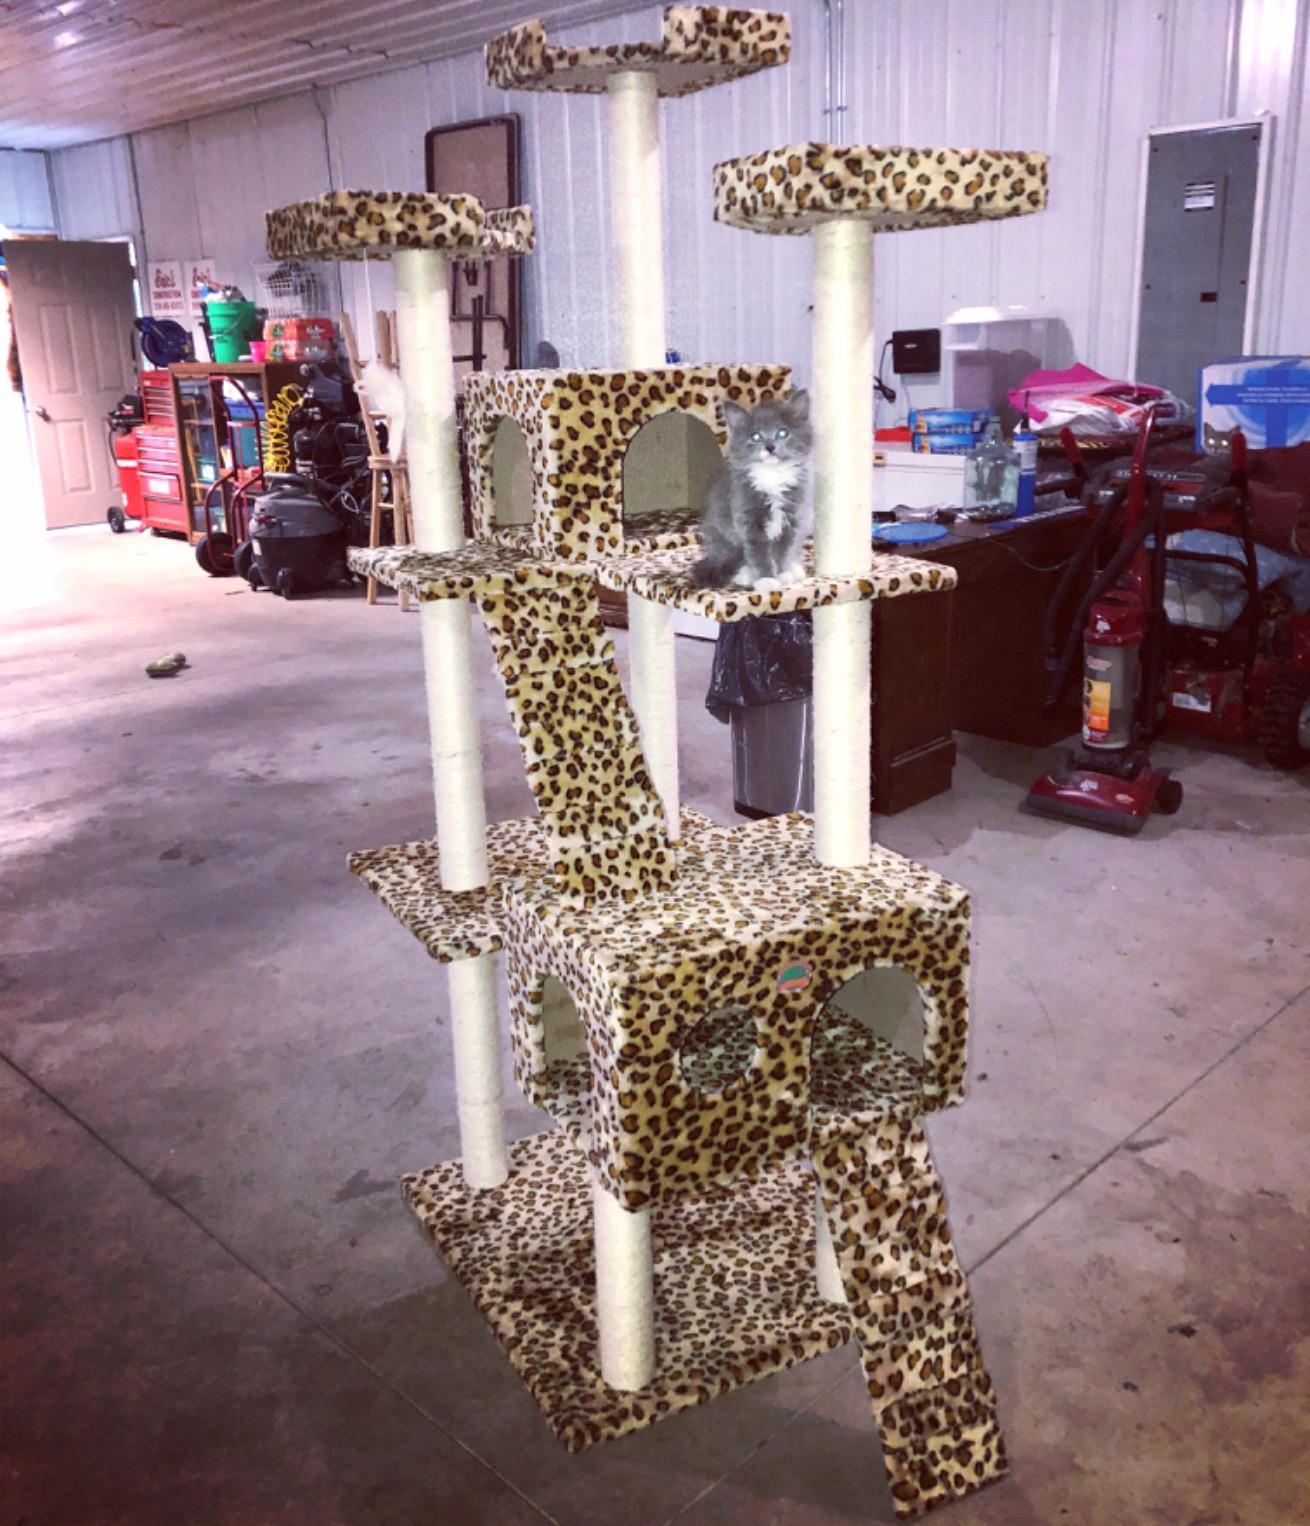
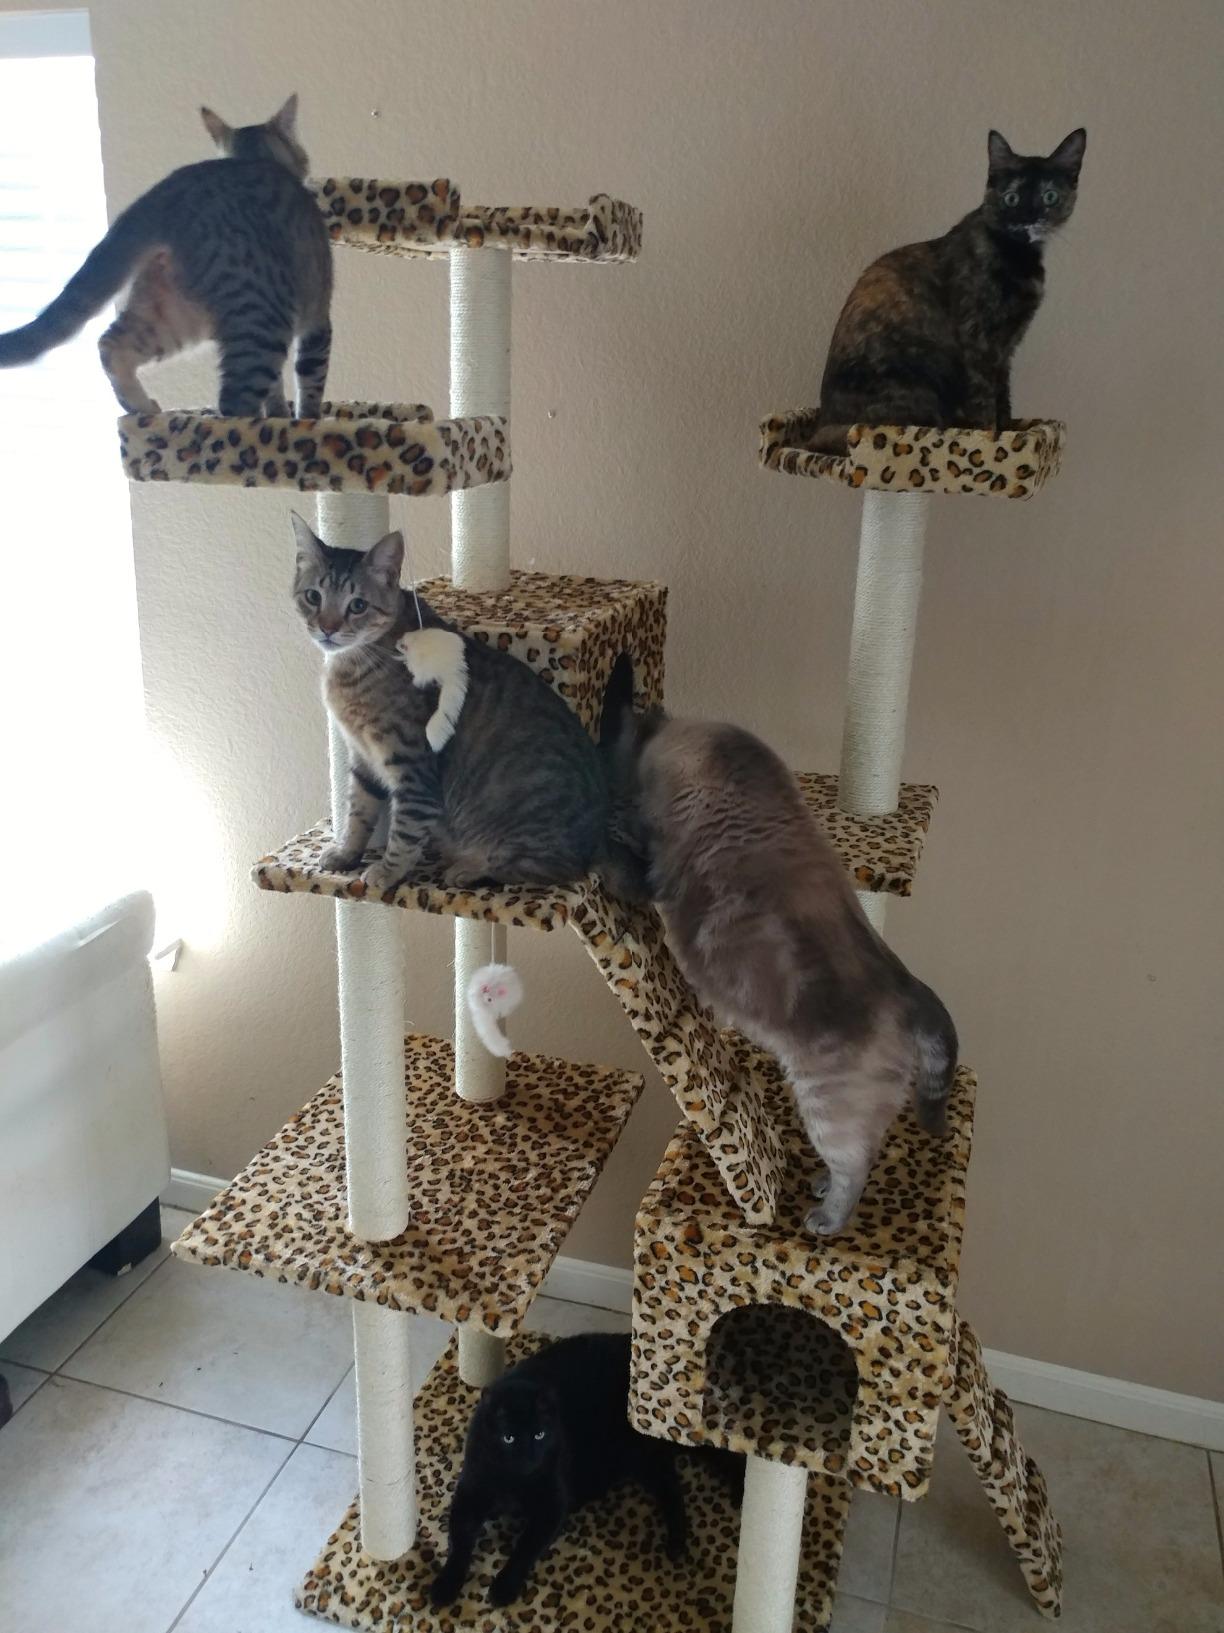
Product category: items_cat tree
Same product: yes